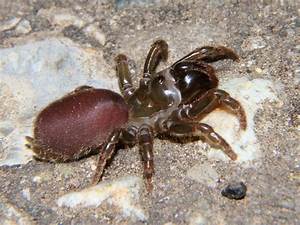
Label: spider